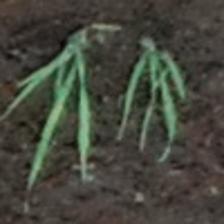
Label: clustered